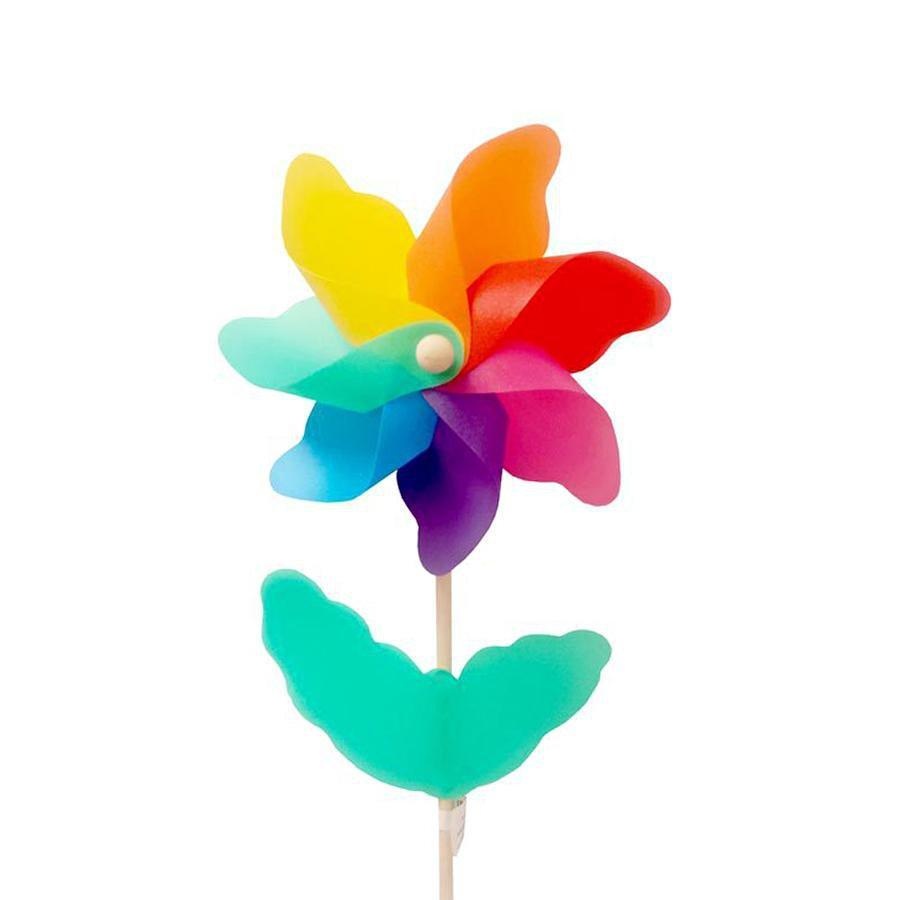
Small Pinwheel Windmill on Wooden Stick Garden Decoration 28cm 5085 (Parcel Rate)
*** Unless stated, prices are per 1 unit, colours and designs may vary from the photos, sizes given are approximations, stock is subject to availability *** Small Pinwheel Windmill on Wooden Stick Garden Decoration 28cm
Brand: MM HOMESTORES
Category: Home & Garden > Decor > Wind Wheels & Spinners > Wind Wheels